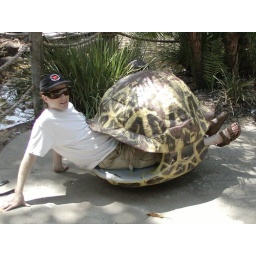
Zack the turtle :)(cutest animal in the whole park ;))